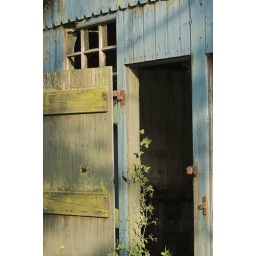
Abandoned factory building in the wasteland near the brown coal mining, Inden, NRW, Germany